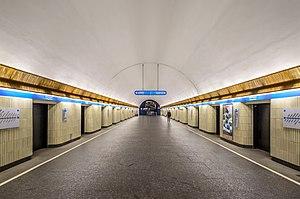
Petrogradskaïa est une station de métro de la ligne 2 du métro de Saint-Pétersbourg, en Russie.